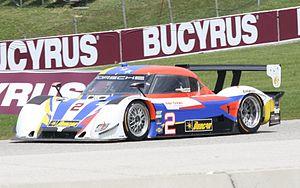
Vicente Potolicchio, surnommé Enzo, né le 7 août 1968 à Caracas, est un homme d'affaires et pilote automobile vénézuélien.
Starworks Motorsport est une écurie de course automobile américaine basée à Fort Lauderdale et fondée par l'ancien pilote Peter Baron en 2010. Elle a participe au Championnat du monde d'endurance FIA et aux Rolex Sports Car Series.